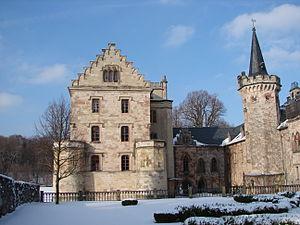
Le duché de Saxe-Cobourg et Gotha est un ancien État allemand membre de la Confédération germanique puis de la confédération de l'Allemagne du Nord et de l'Empire allemand. Il était dirigé par la maison de Saxe-Cobourg et Gotha, issue de la branche ernestine de la maison de Wettin.